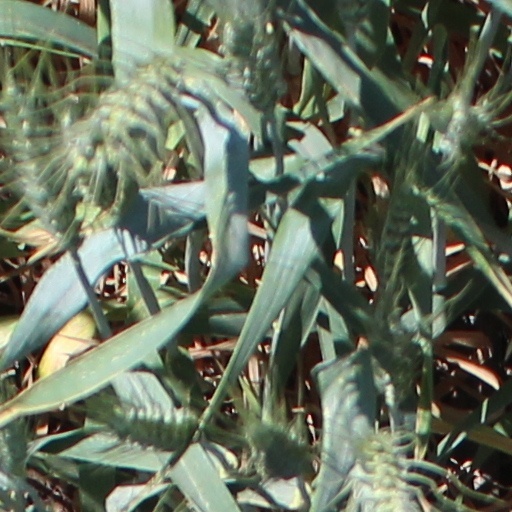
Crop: wheat